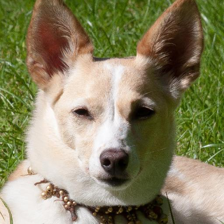
Label: animals